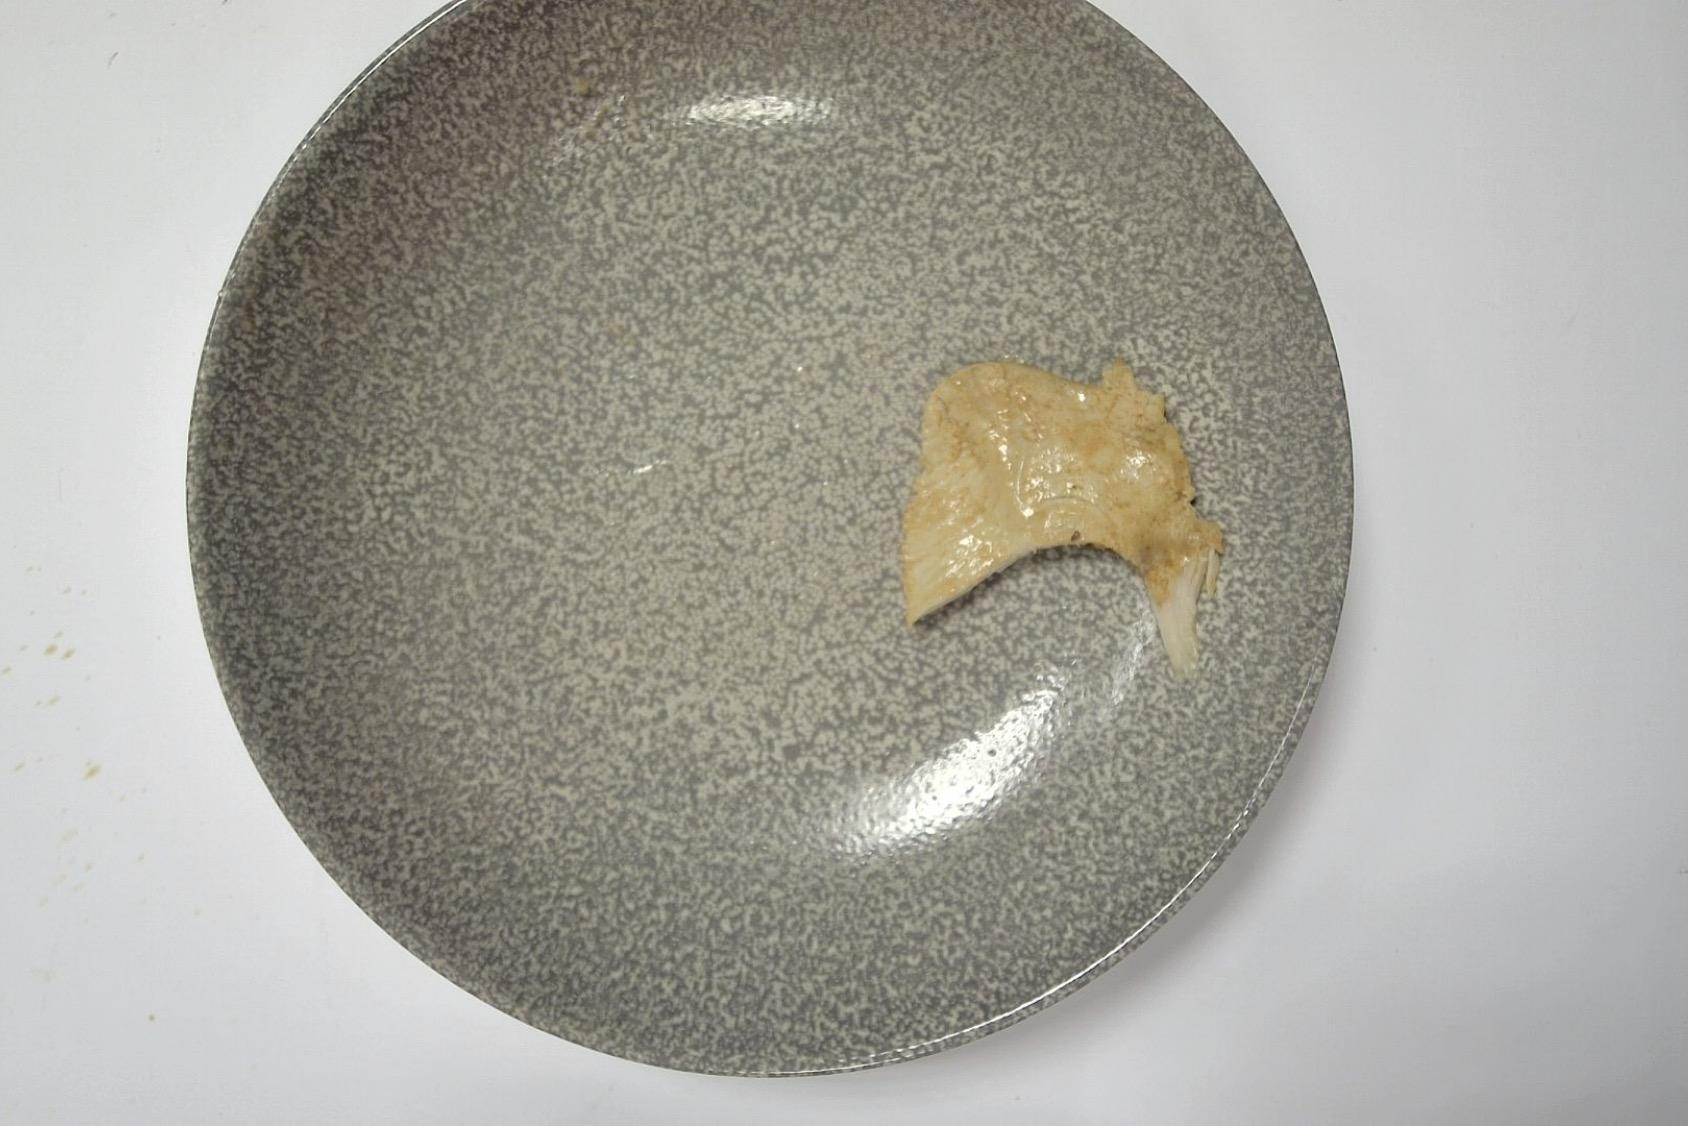
Gericht: Hähnchenbrustfilet mit Reis, Paprikasauce und Beilagensalat
Portionsgröße: Große Portion
Zutaten: Reis, Dressing Portion, Eisbergsalat, Krautsalat, Paprika, Sahne, Braune Sauce , Hähnchen
Gewicht vorher: 421 g
Kalorien vorher: 368,55 kcal
Gewicht nachher: 395 g
Kalorien nachher: 345,789 kcal